Haitian crisis (2018–present)

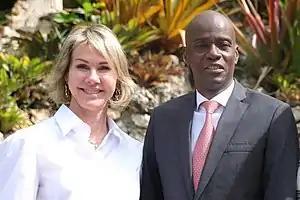
U.S. Ambassador to the UN Kelly Craft and President Jovenel Moïse met in November 2019 about ways to implement a consensual resolution of Haiti's political crisis.

"Peyi lok" (""country lockdown"") is how the situation was described in Haitian Creole in November 2019 after two and a half months with schools, courts, businesses, public services, and economic production largely shut down.